Bradley Byrne

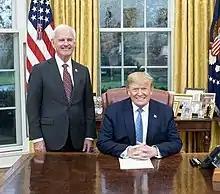
Bradley Byrne with Donald Trump in the Oval Office, December 2019.

Byrne has touted his unwavering support for Donald Trump, despite early criticism of Trump. In 2016, Byrne said that Trump should drop out of the presidential election after the release of the "Access Hollywood" tapes. Just before the election, Byrne said he would vote for Trump.